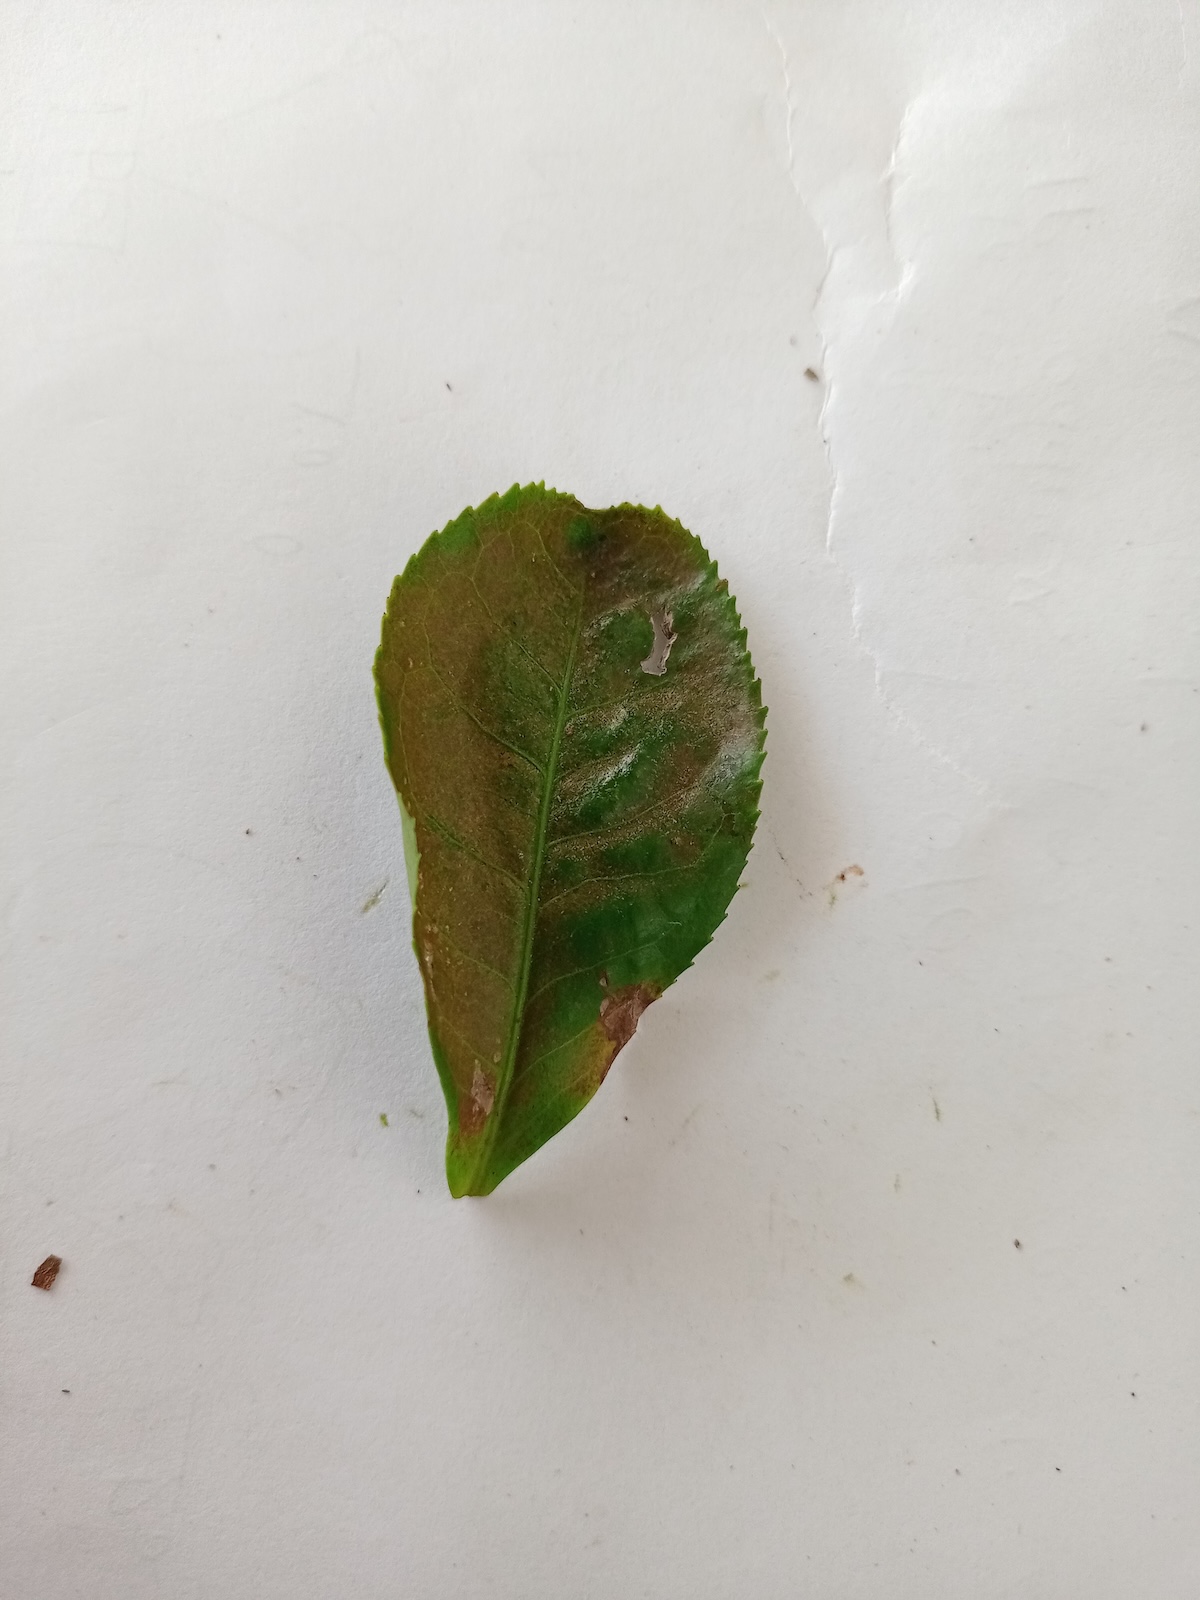
Label: Red spider